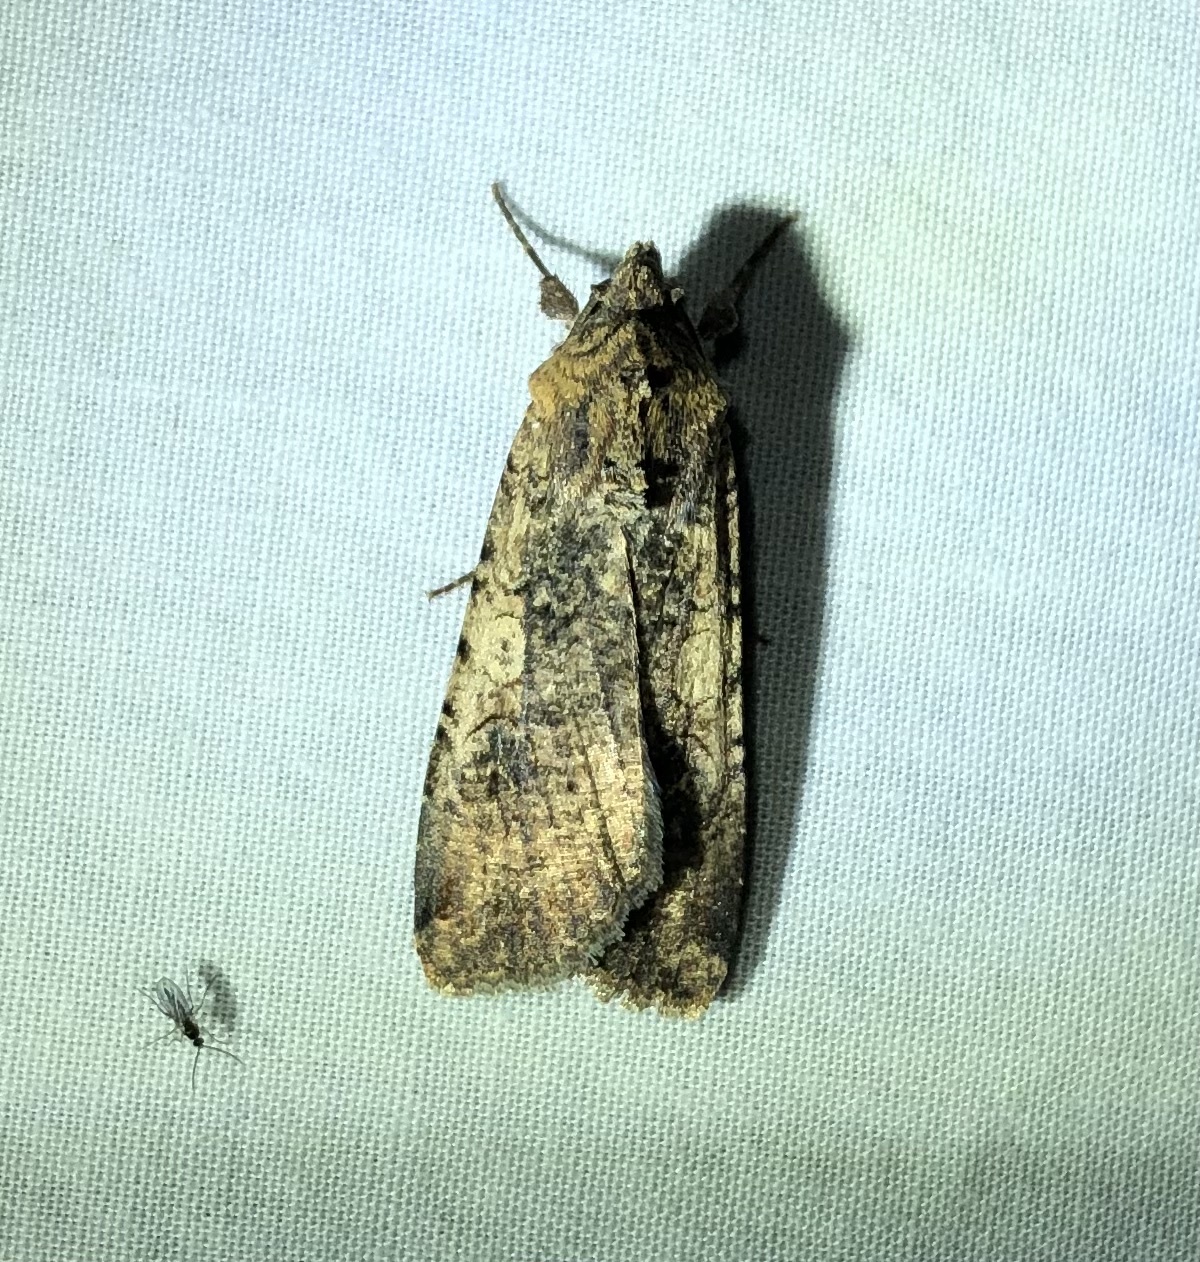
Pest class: cutworms